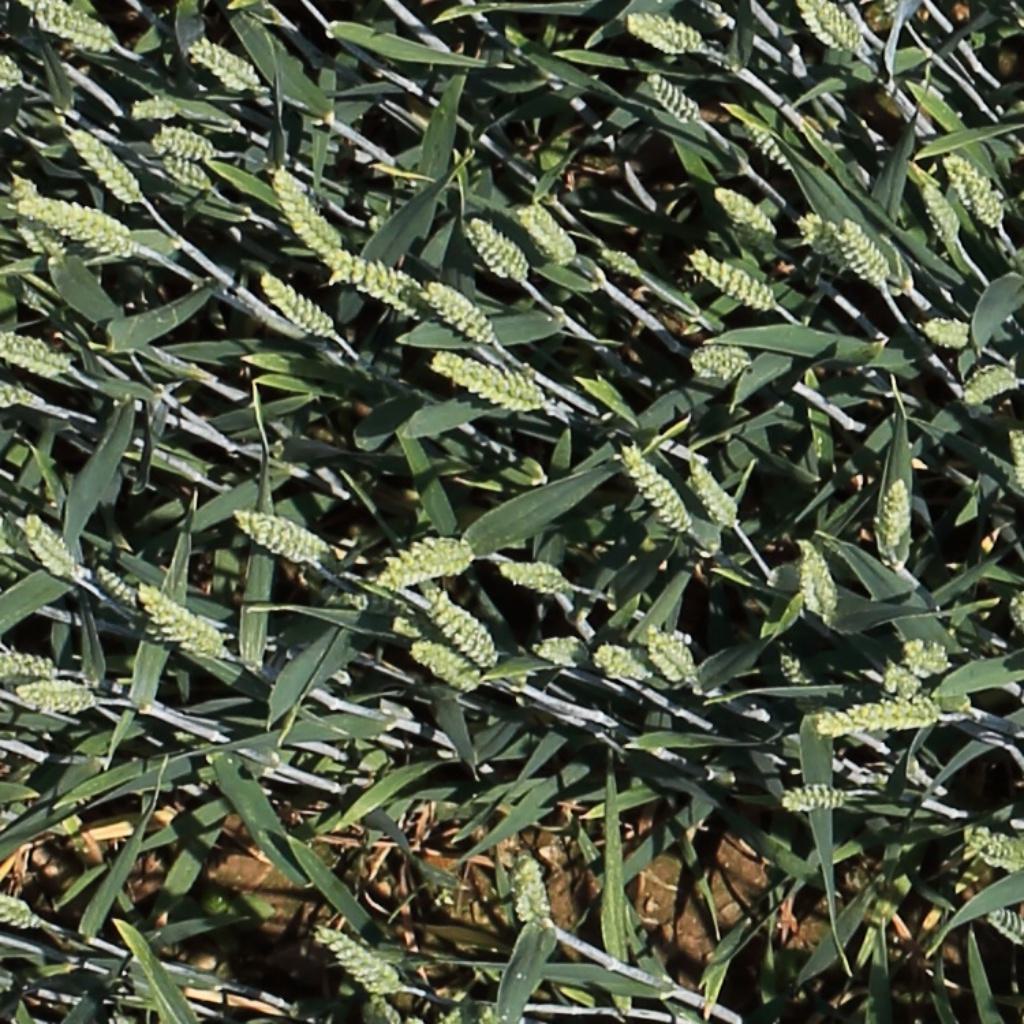
Country: Switzerland
Location: Usask
Wheat development stage: Filling